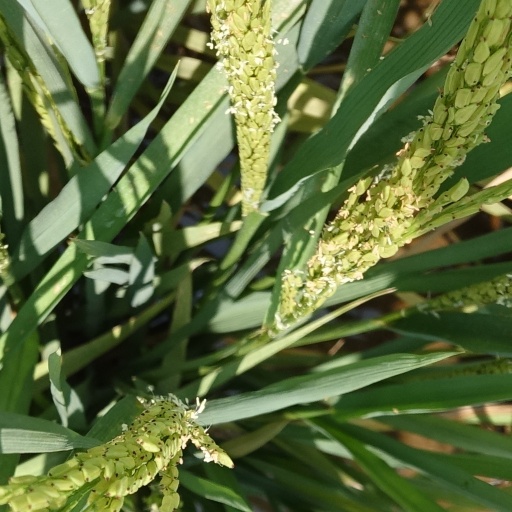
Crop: rice